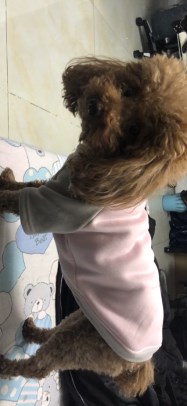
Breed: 7449-n000128-teddy